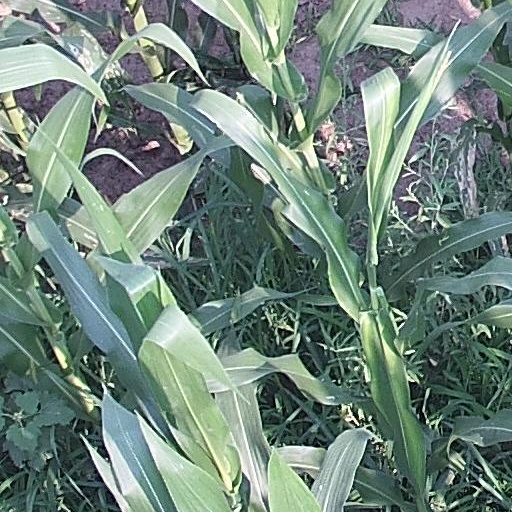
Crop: maize; corn